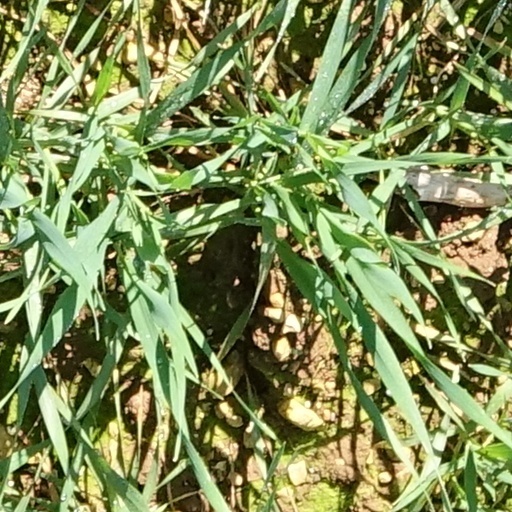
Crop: wheat